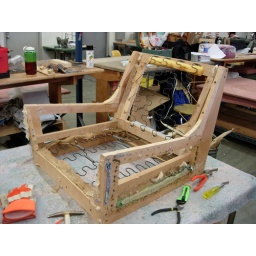
blue chair in transition